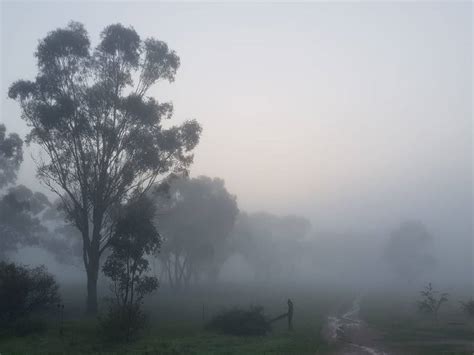
Weather: foggy or hazy